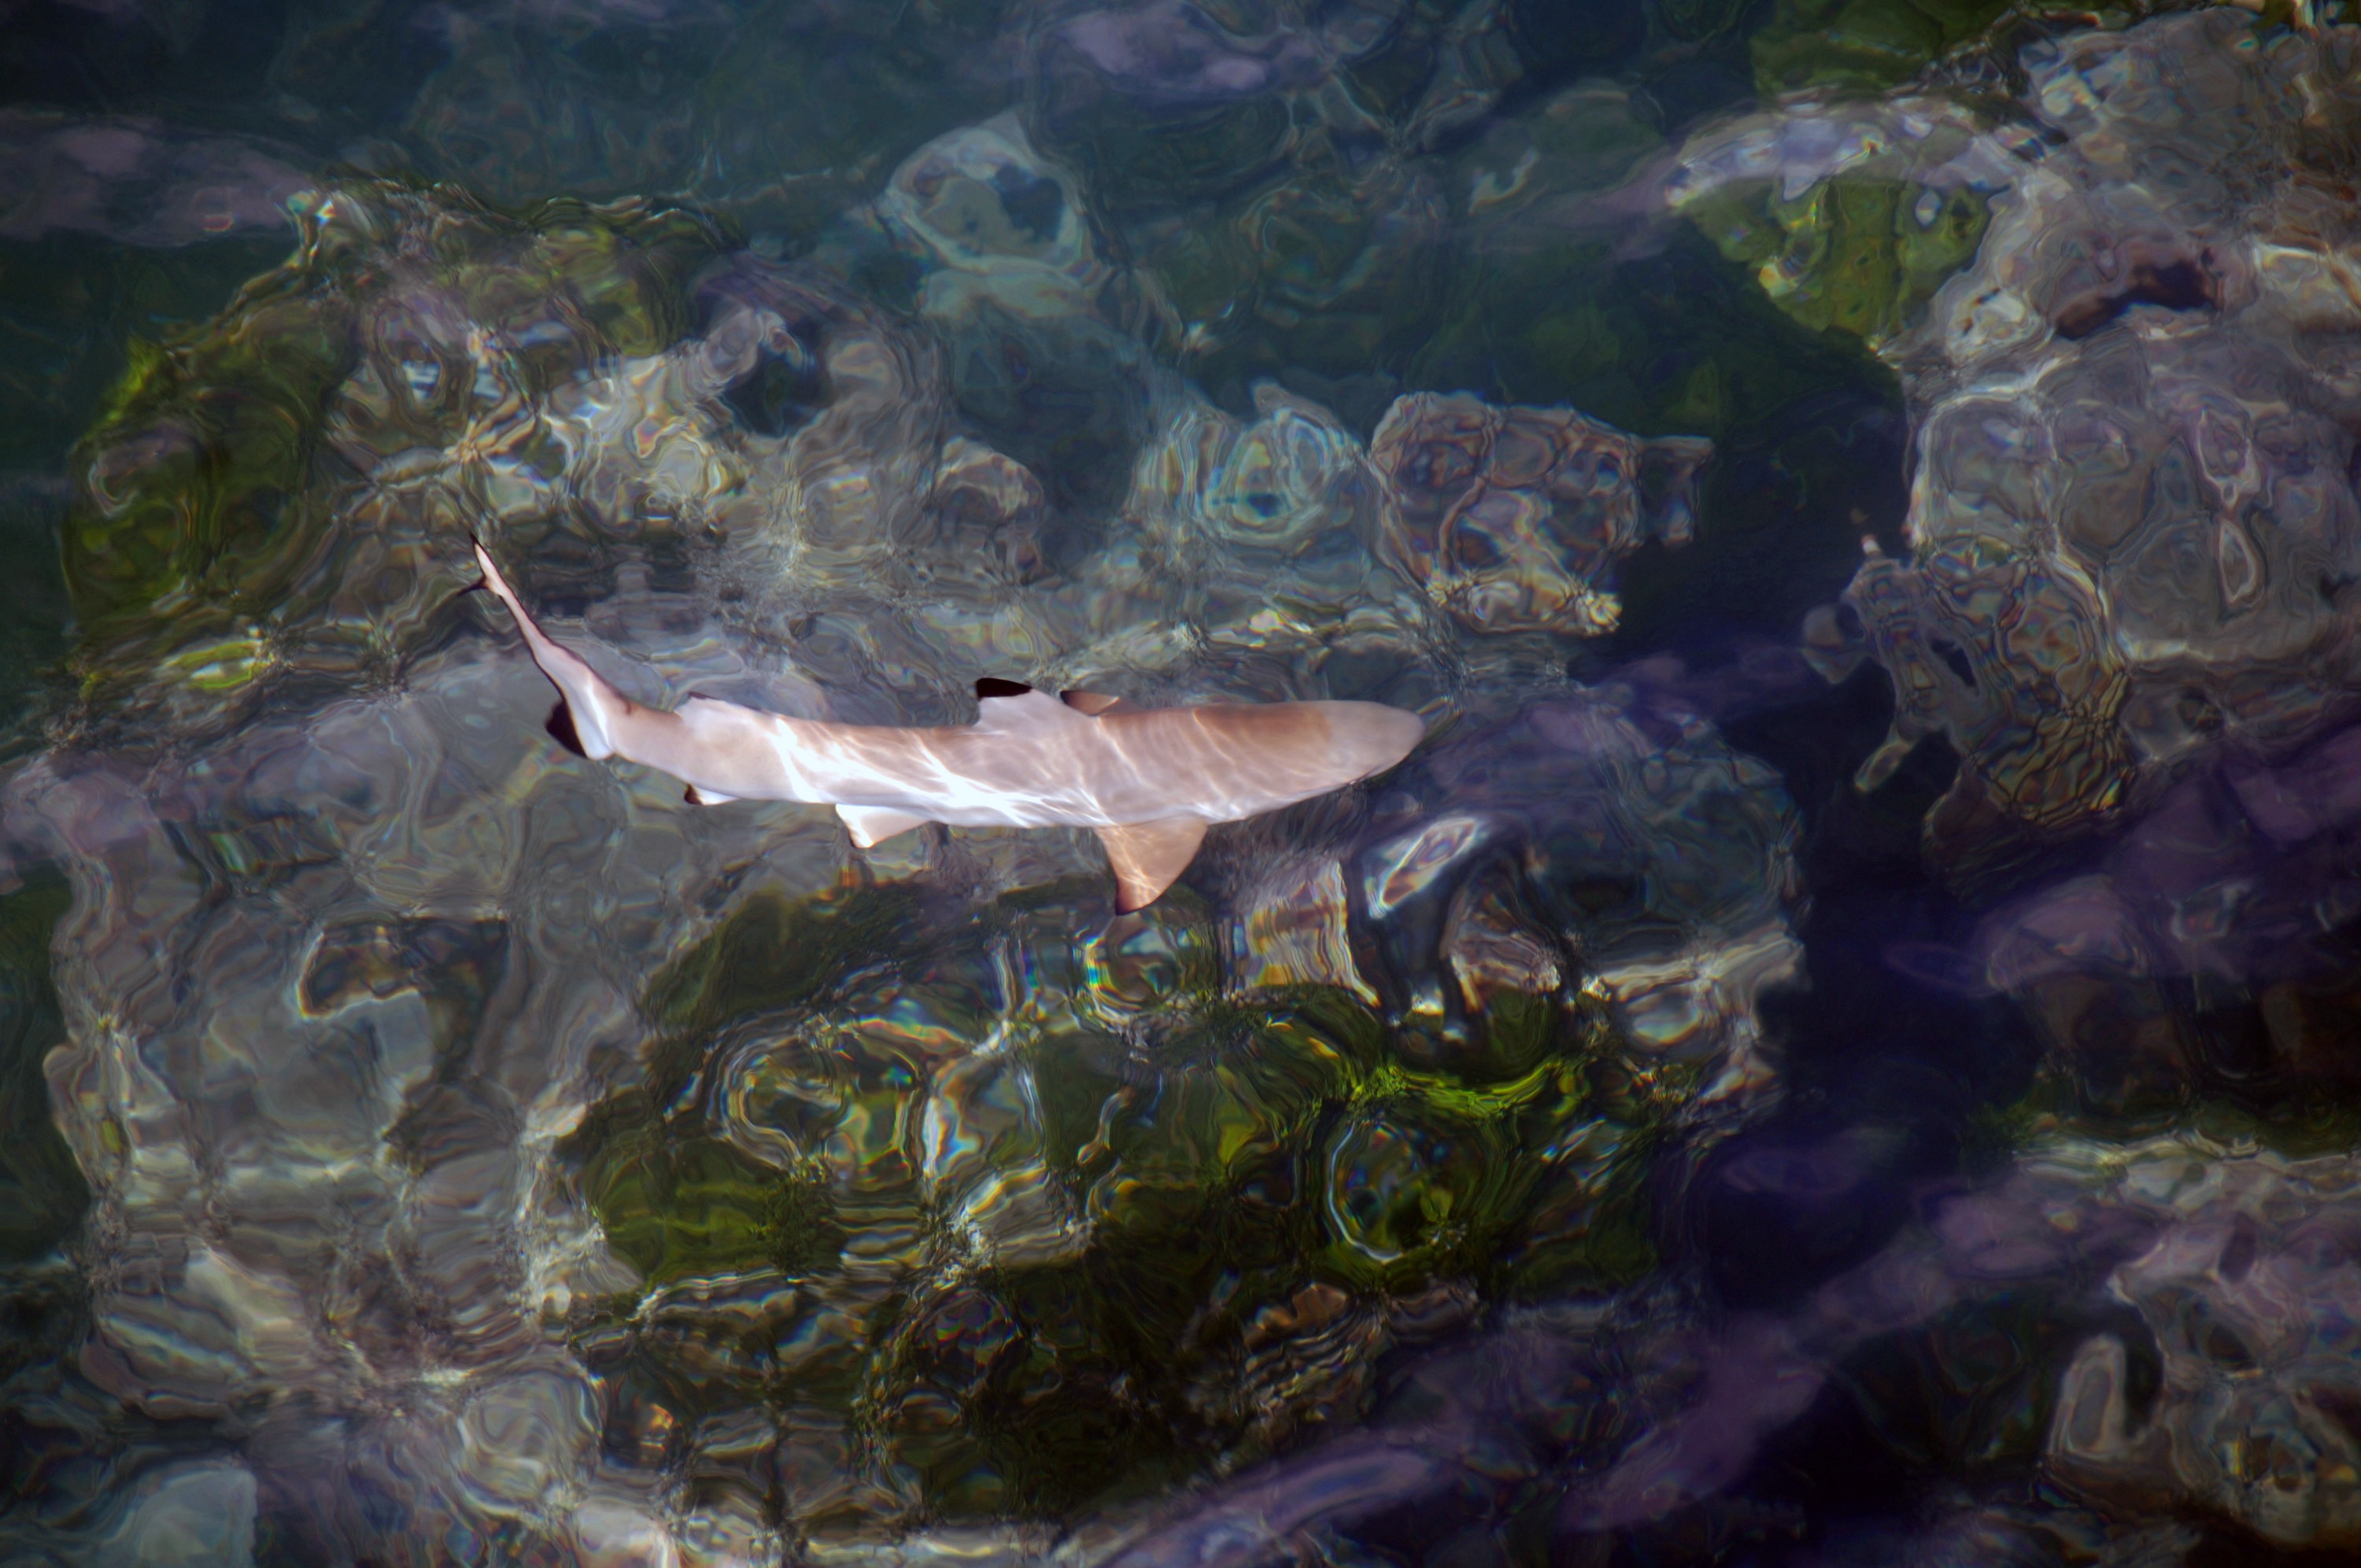
sea, water, nature, ocean, wildlife, underwater, biology, aquatic, predator, fish, swimming, shark, reef, aquarium, marine, marine biology